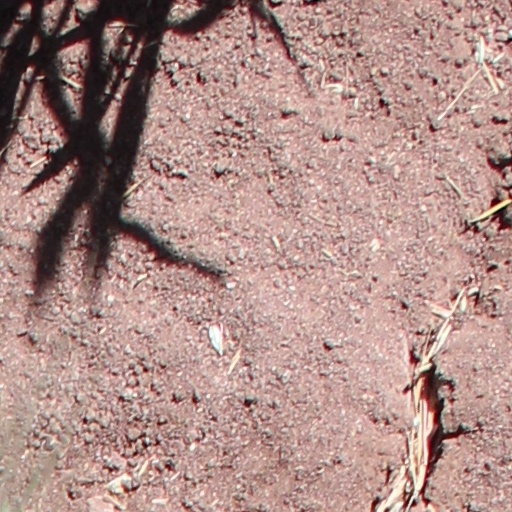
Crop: wheat